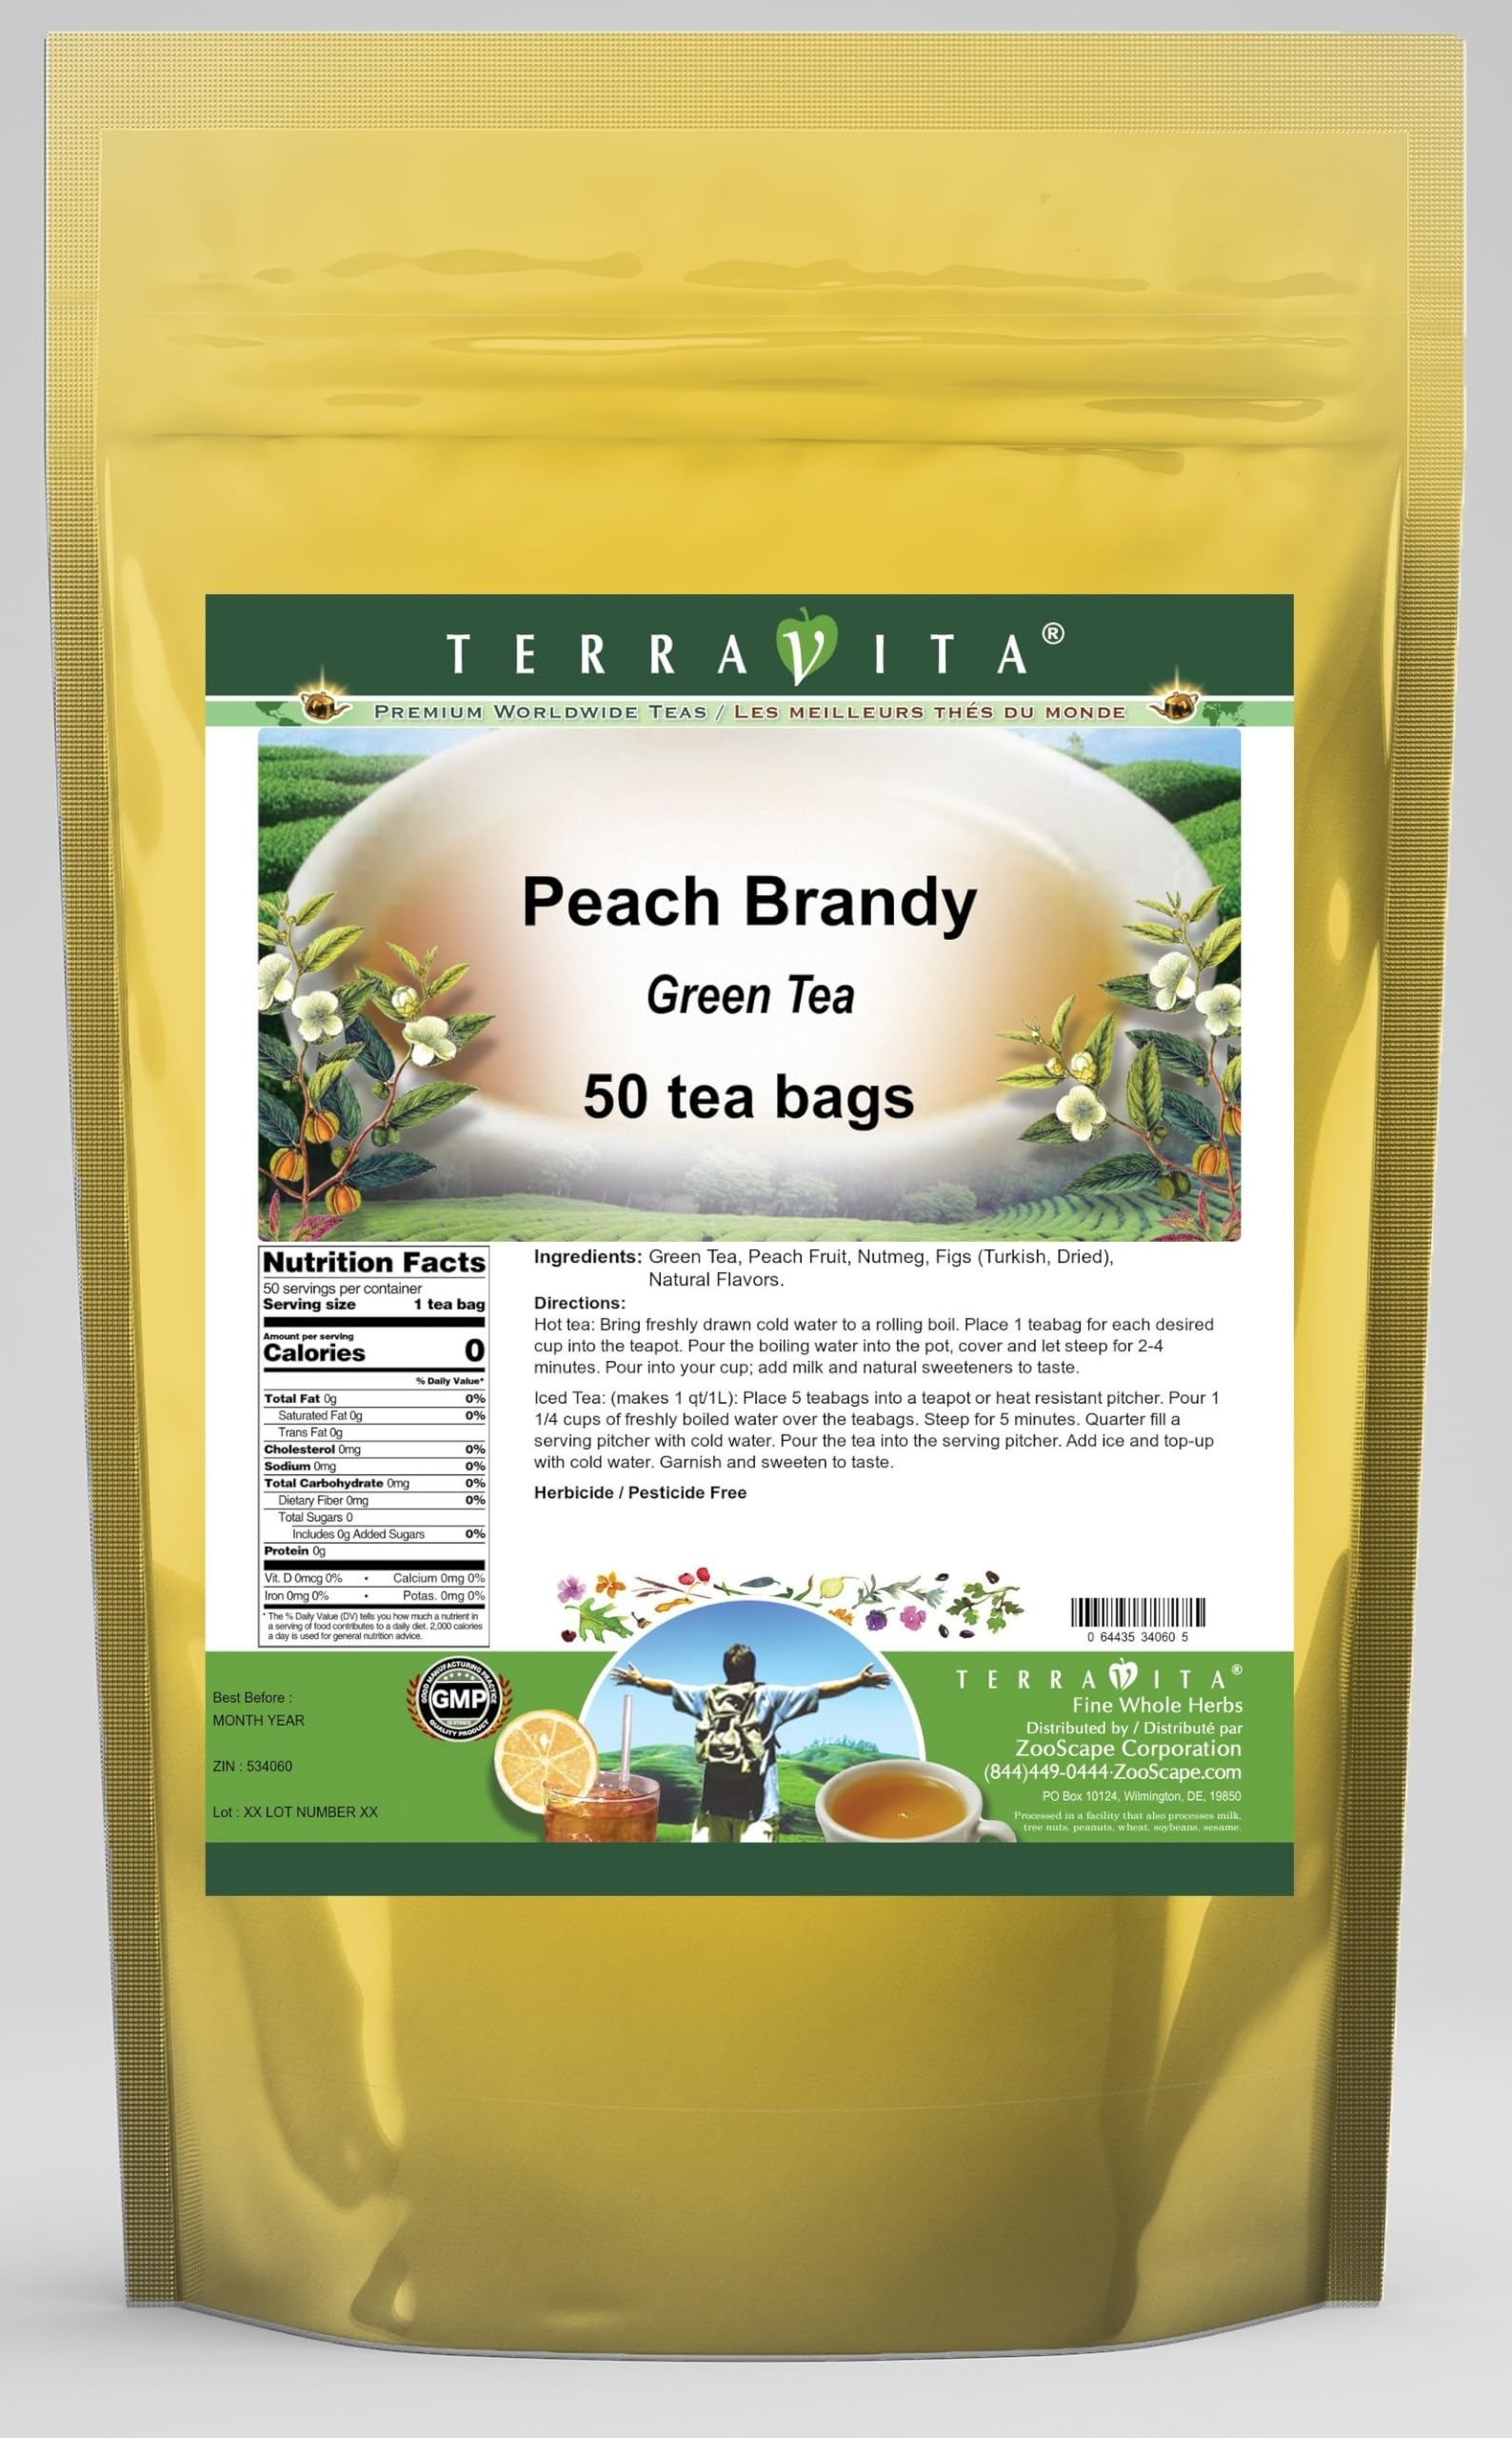
Item Name: Peach Brandy Green Tea (50 tea bags, ZIN: 534060) - 2 Pack
Bullet Point 1: Our Peach Brandy Green Tea is a scrumptuous flavored Green tea with Peach Fruit, Nutmeg and Figs that will refresh you with its terrific taste! You will enjoy the Peach Brandy aroma and flavor again and again! - Ingredients: Green tea, Peach Fruit, Nutmeg, Figs and Natural Peach Brandy Flavor.
Bullet Point 2: No fillers.
Bullet Point 3: Manufacturer: TerraVita
Bullet Point 4: Size: 50 tea bags
Bullet Point 5: Green Tea Bags - Packed in a convenient upright pouch!
Product Description: Our Peach Brandy Green Tea is a scrumptuous flavored Green tea with Peach Fruit, Nutmeg and Figs that will refresh you with its terrific taste! You will enjoy the Peach Brandy aroma and flavor again and again! - Ingredients: Green tea, Peach Fruit, Nutmeg, Figs and Natural Peach Brandy Flavor. - Hot tea brewing method: Bring freshly drawn cold water to a rolling boil. Place 1 teabag for each desired cup into the teapot. Pour the boiling water into the pot, cover and let steep for 2-4 minutes. Pour into your cup; add milk and natural sweeteners to taste. - Iced tea brewing method: (to make 1 liter/quart): Place 5 teabags into a teapot or heat resistant pitcher. Pour 1 1/4 cups of freshly boiled water over the teabags. Steep for 5 minutes. Quarter fill a serving pitcher with cold water. Pour the tea into the serving pitcher. Add ice and top-up with cold water. Garnish and sweeten to taste. - TerraVita is an exclusive line of premium-quality, natural source products that use only the finest, purest and most potent ingredients found around the world. TerraVita is hallmarked by the highest possible standards of purity, potency, stability and freshness. All of our products are prepared with the highest elements of quality control, from raw materials through the entire manufacturing process, up to and including the moment that the bottles or bags are sealed for freshness and shipped out to you. Our highest possible standards are certified by independent laboratories and backed by our personal guarantee. - TerraVita exists to meet and ensure your family's health and wellness without the harmful effects of chemicals and health products. We strive to make all of our products affordable and reliable and are constantly searching the market to maintain our affordability and to look
Value: 100.0
Unit: Count

Price: 38.92